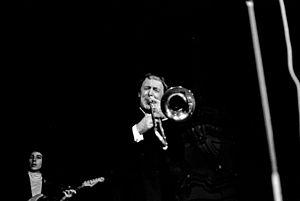
Chris Barber, né le 17 avril 1930 à Welwyn Garden City dans le Hertfordshire en Angleterre, est un tromboniste de jazz spécialisé avant tout dans les formes traditionnelles de cette musique. Il a été, avec Sidney Bechet et à sa suite, un des musiciens qui ont le plus contribué au renouveau du jazz Nouvelle-Orléans en Europe dans les années 1950 et 1960.